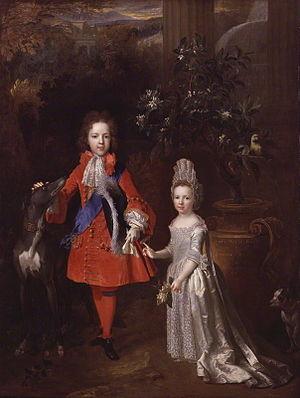
Louise Marie Thérèse Stuart, appelée la Princesse royale par les jacobites, est le dernier enfant de Jacques VII d'Écosse, devenu roi d'Angleterre et d'Irlande sous le nom de Jacques II, et de la seconde épouse de celui-ci, la reine Marie de Modène.